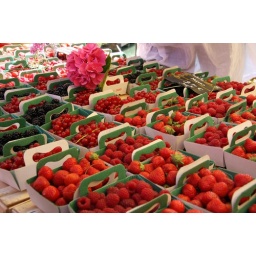
Some mouth-watering berries at the Sunday street market in Annecy, Francey.